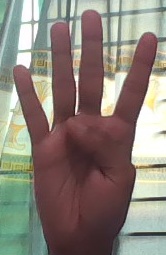
ASL sign: 4